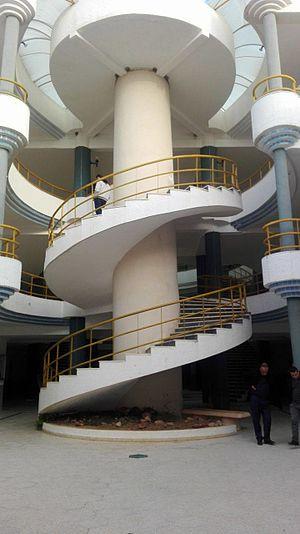
Institut supérieur de documentation de Tunis
L'Institut supérieur de documentation de Tunis ou ISD est un établissement universitaire tunisien. Créé par la loi n°81-63 du 11 juillet 1981 afin d'assurer une formation en bibliothéconomie, documentation et archivistique, il assure aussi une formation dans les nouveaux métiers de l’information